Pegida

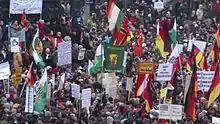
Pegida demonstration on 25 January 2015

Dresden police did not permit the demonstration planned for 19 January 2015, due to a definite threat against one of Pegida's leadership members in form of an Arabic-language tweet labelling Pegida an "enemy of Islam". Pegida cancelled its 13th demonstration and stated in a post on its Facebook page that there was an explicit threat against a leadership member, and "his execution had been ordered by ISIS terrorists".